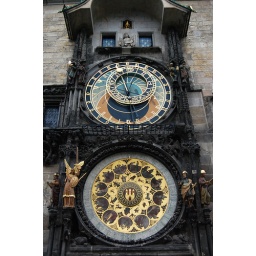
Astrological clock in Prague, figures came out of the small blue windows and they played a trumpet from the tower.